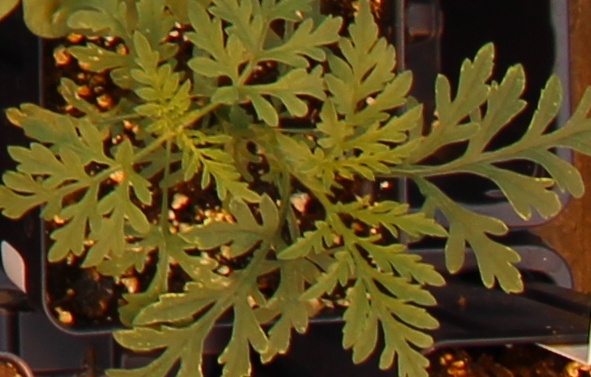
Label: Ragweed